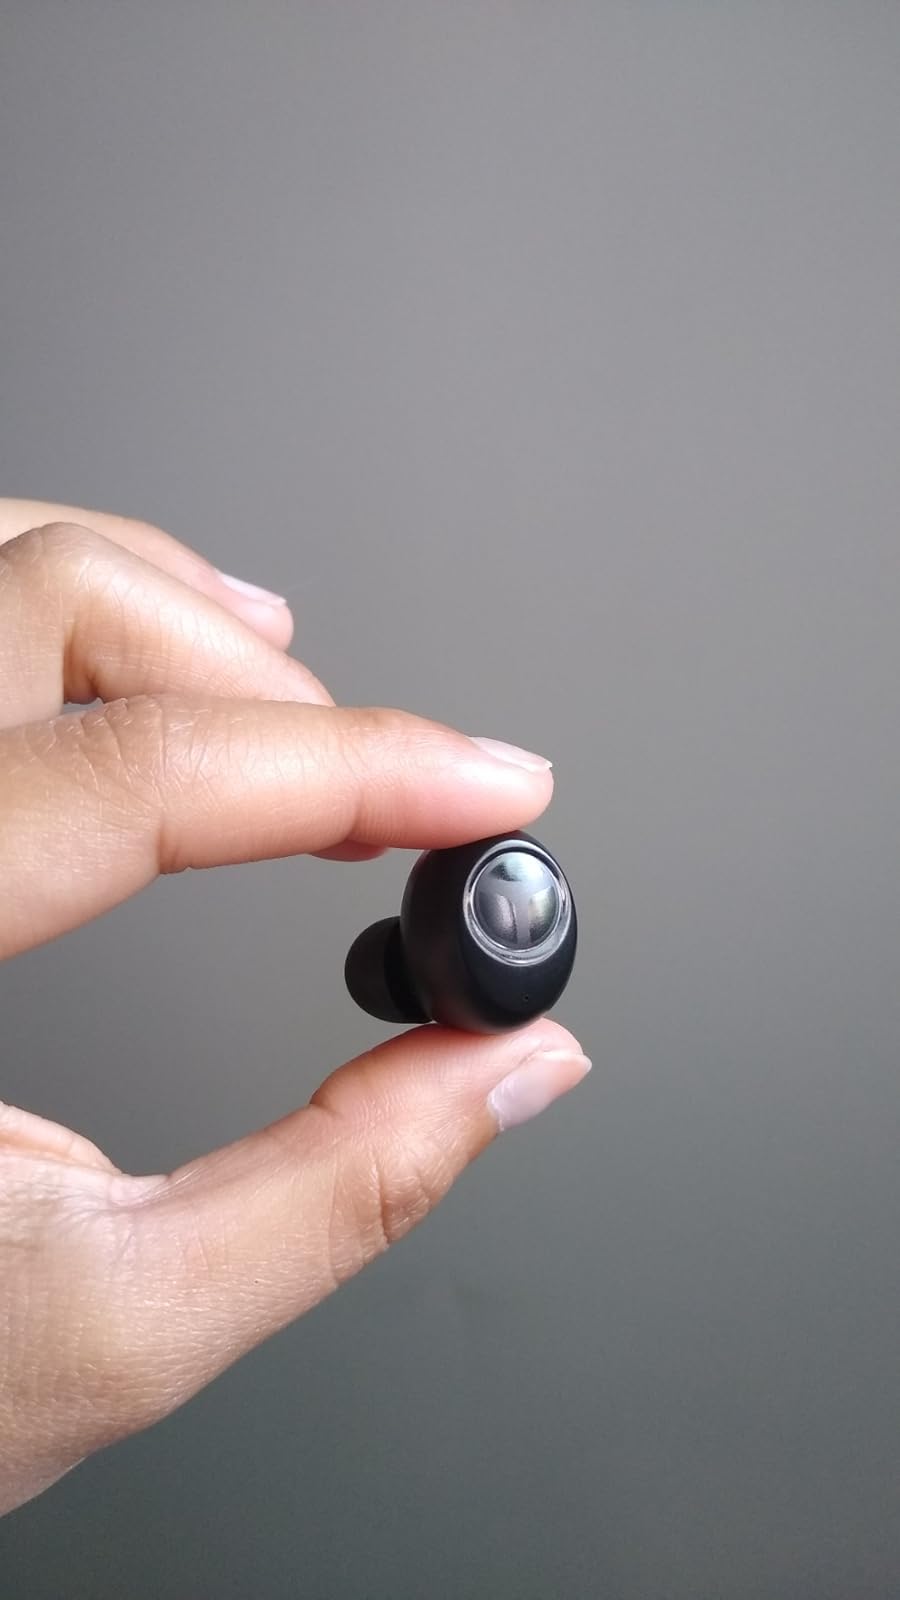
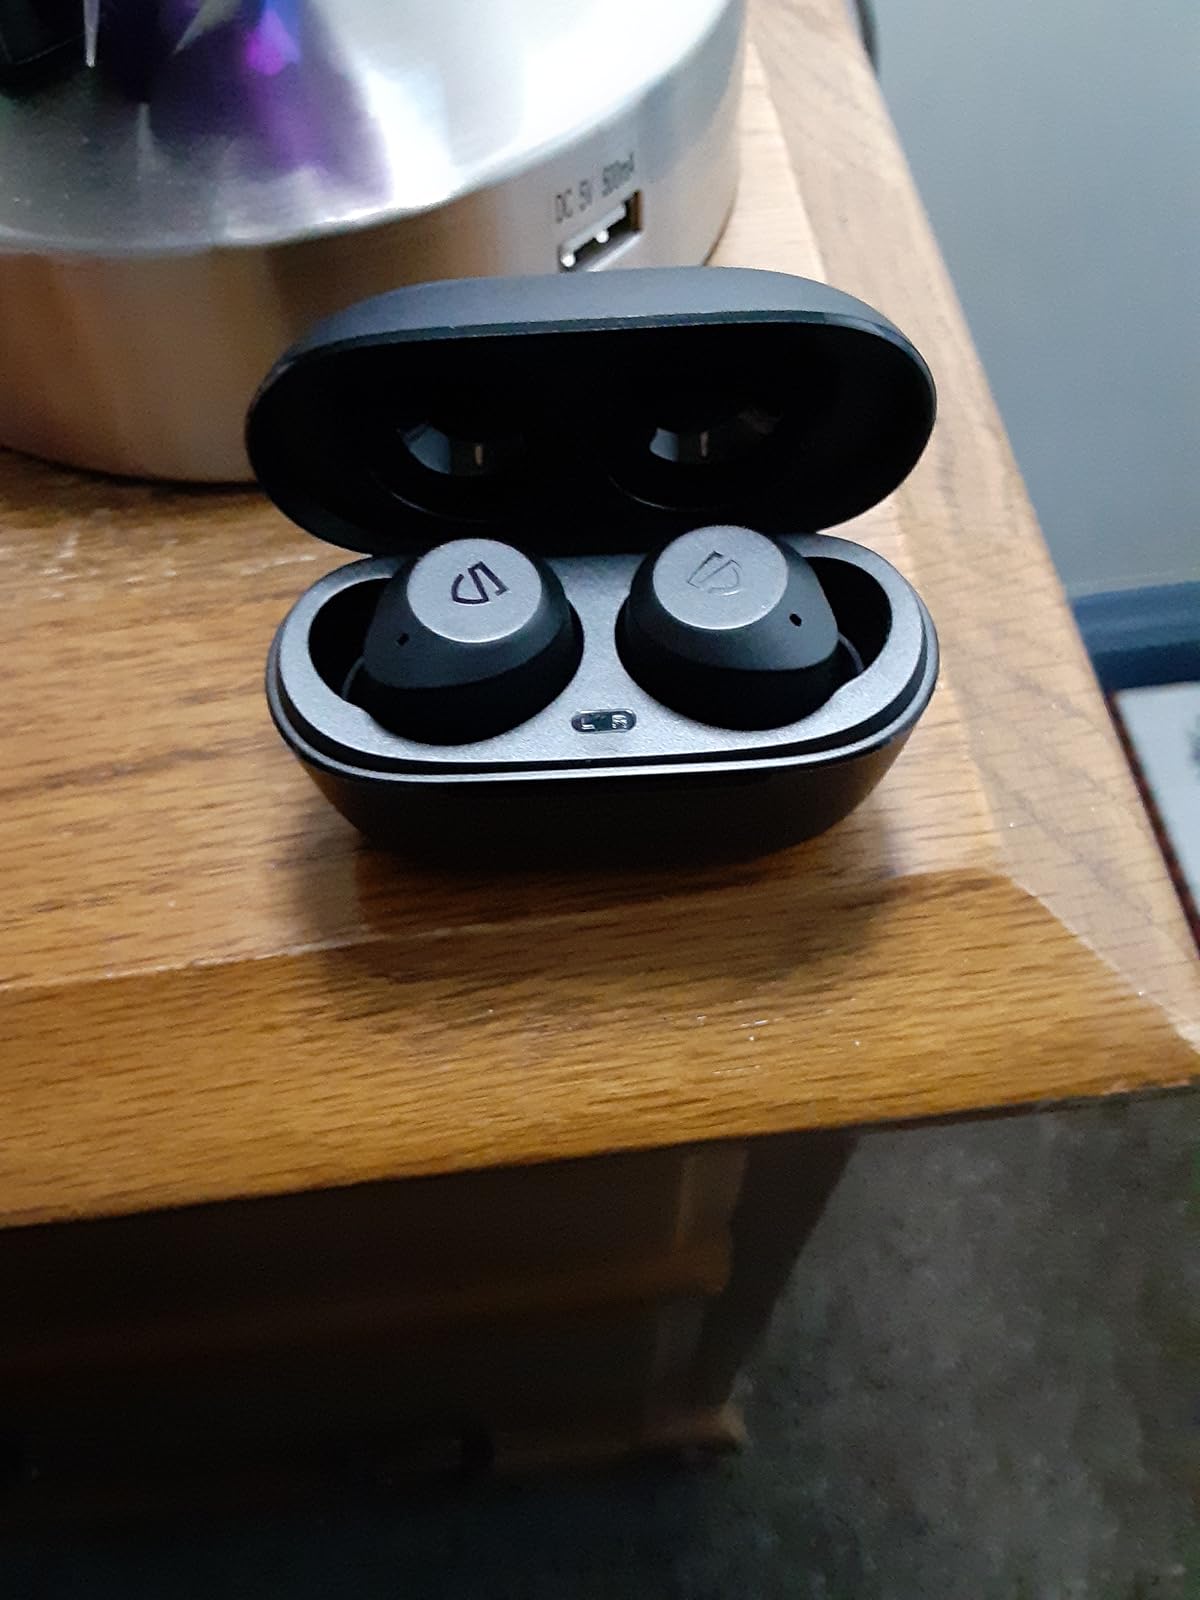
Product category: earbuds
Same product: no